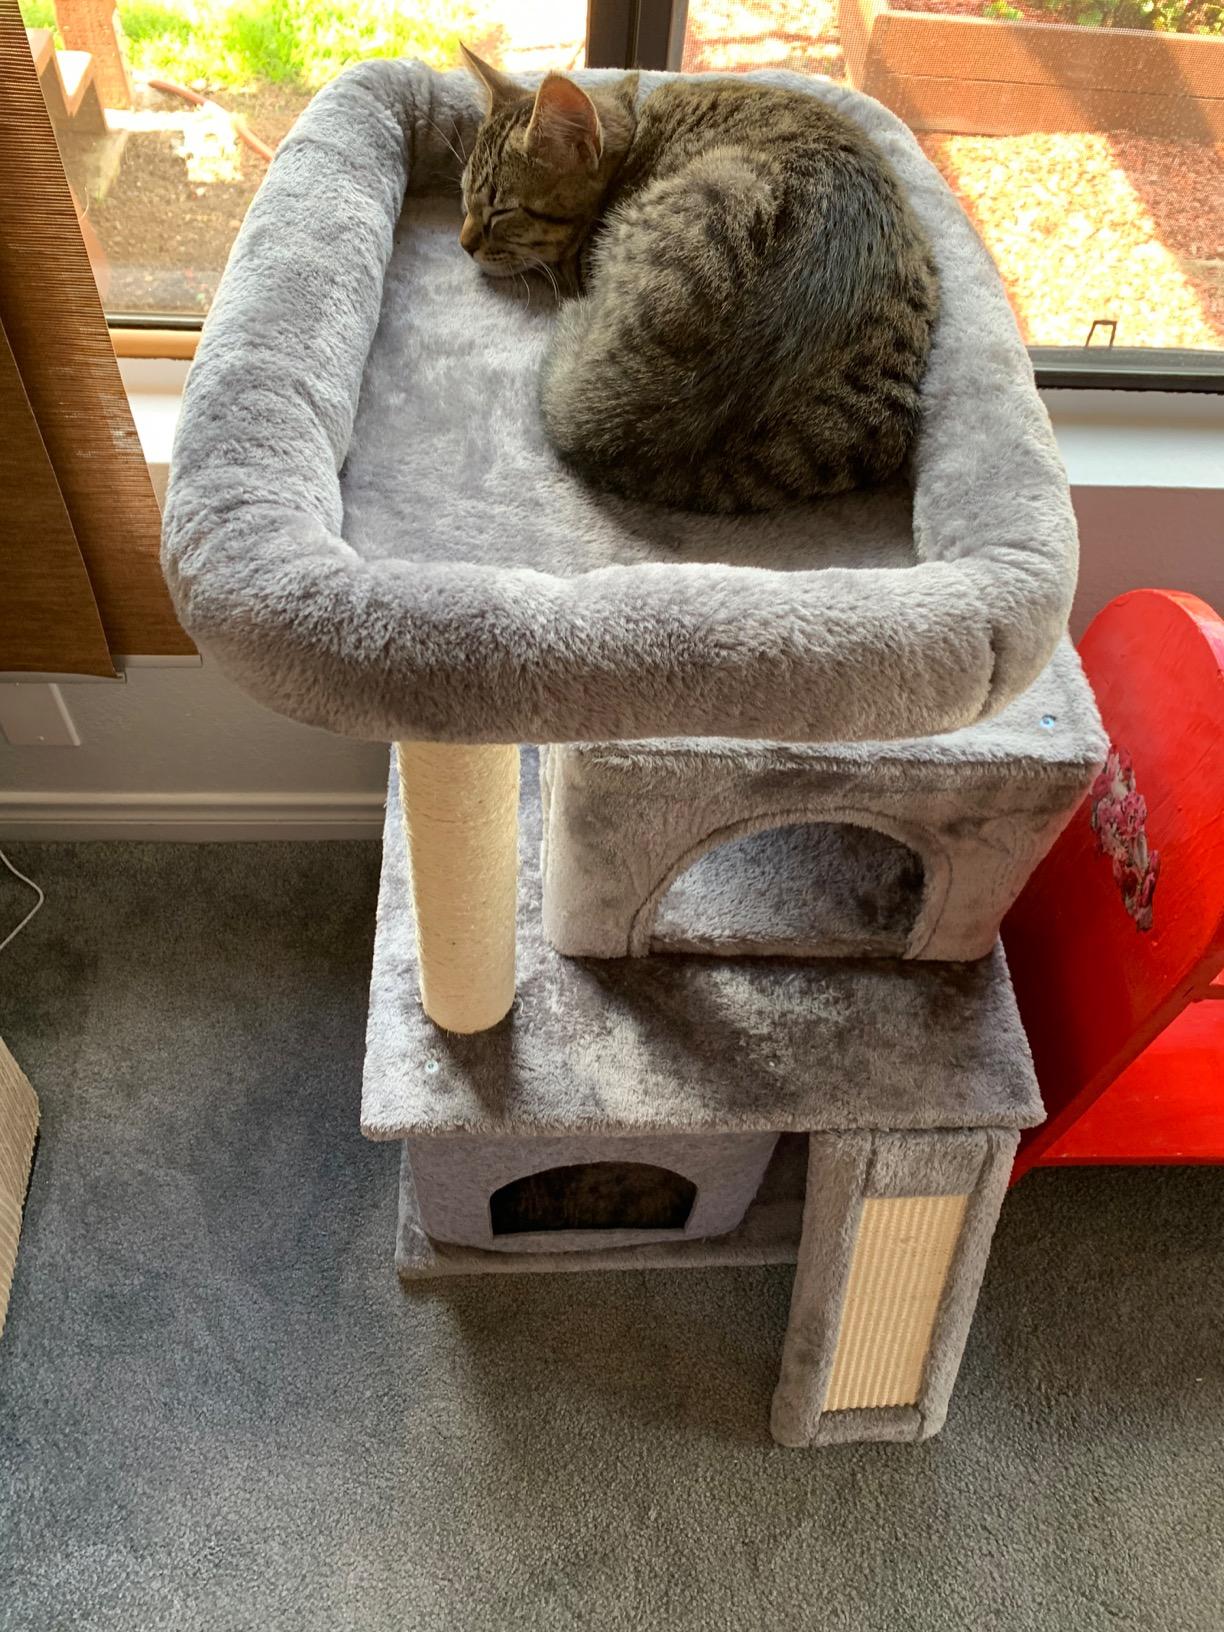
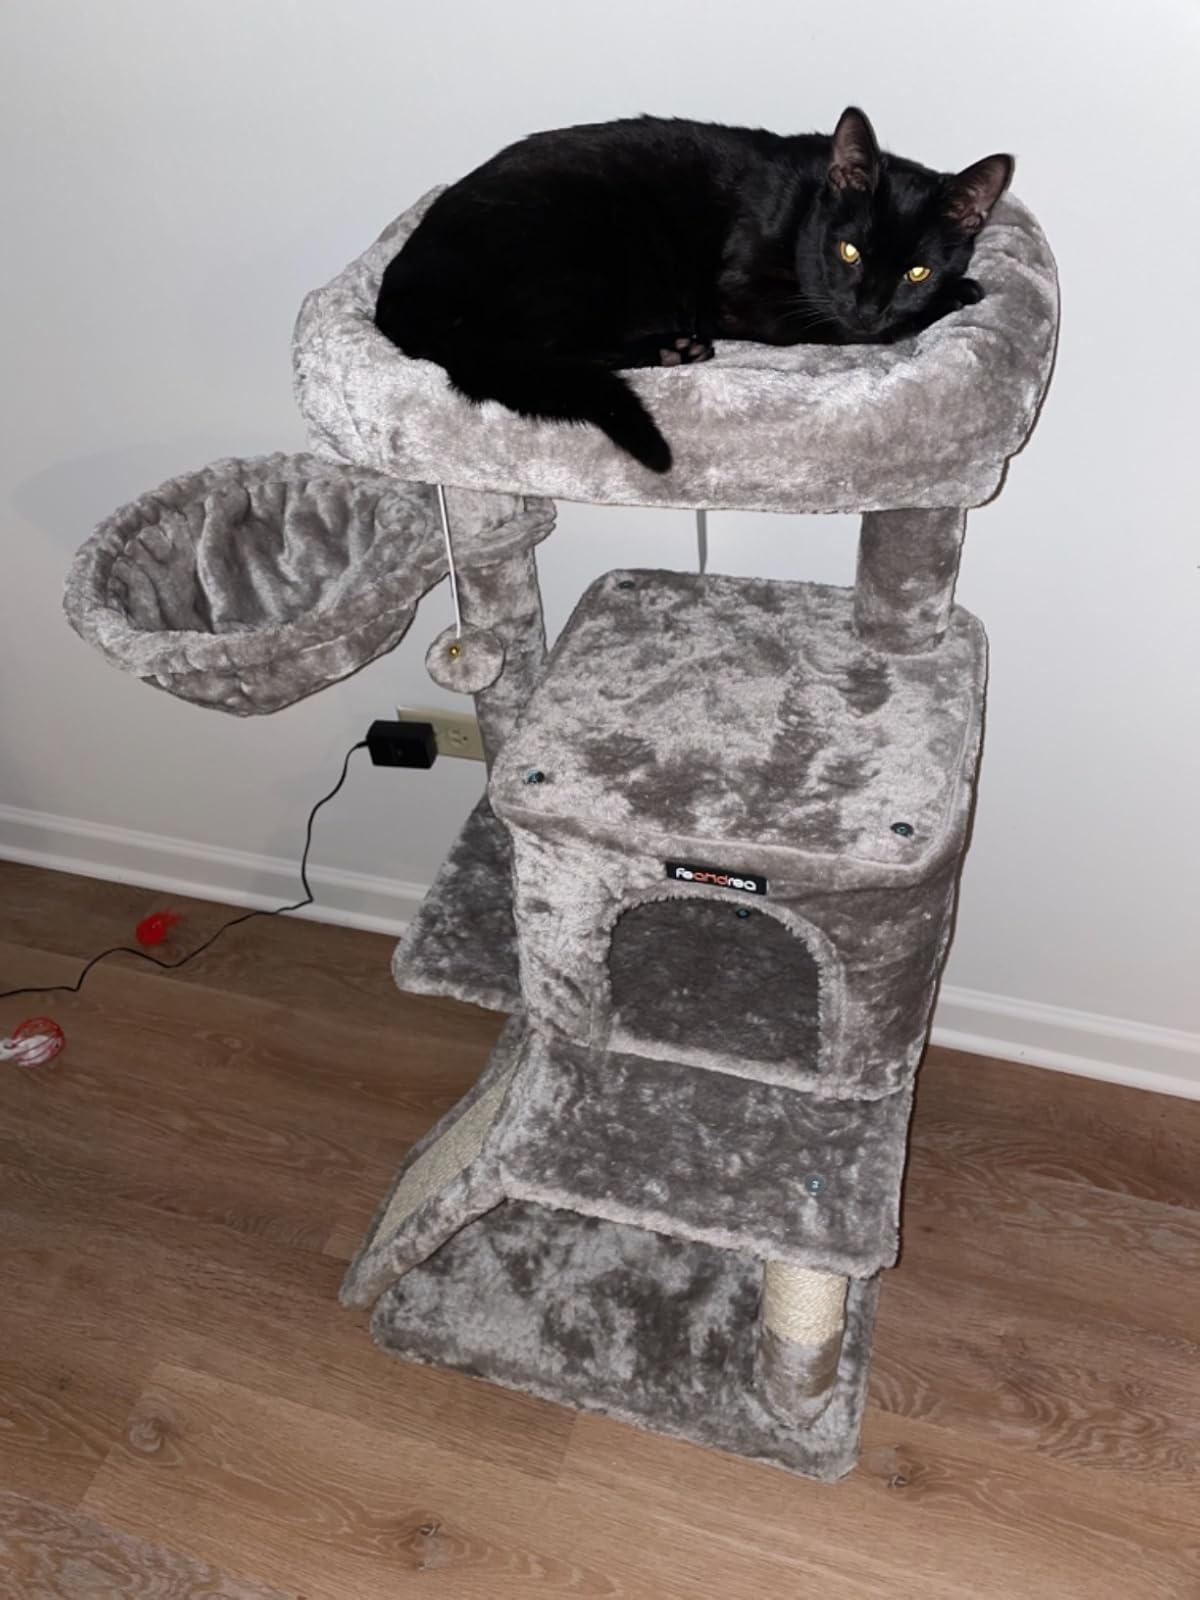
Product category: items_cat tree
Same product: no